John Gielgud

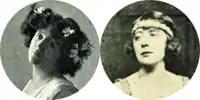
Mrs Patrick Campbell and Edith Evans, 1920s co-stars with Gielgud

In May 1925 the Oxford production of "The Cherry Orchard" was brought to the Lyric Theatre, Hammersmith. Gielgud again played Trofimov. His distinctive speaking voice attracted attention and led to work for BBC Radio, which his biographer Sheridan Morley calls "a medium he made his own for seventy years". In the same year Noël Coward chose Gielgud as his understudy in his play "The Vortex". For the last month of the West End run Gielgud took over Coward's role of Nicky Lancaster, the drug-addicted son of a nymphomaniac mother. It was in Gielgud's words "a highly-strung, nervous, hysterical part which depended a lot upon emotion". He found it tiring to play because he had not yet learned how to pace himself, but he thought it "a thrilling engagement because it led to so many great things afterwards".